Mortville Manor

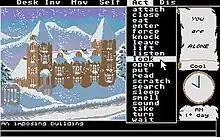
The player can select Jérôme's next action using the drop-down menus (Atari ST screenshot).

"Mortville Manor" is a first-person adventure game with a point-and-click interface. The player takes on the role of Jérôme Lange, observing the world though first-person perspective. The player can move around Mortevielle's mansion by using the toolbar at the top of the screen and giving the hero commands from the drop-down lists. The player also has the opportunity to interrogate individual residents of the Mortevielle estate, who move freely around the game.